Louis Léonard Antoine de Colli-Ricci

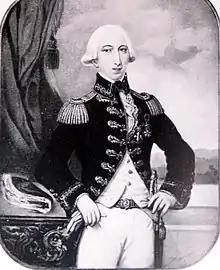
Louis Léonard Antoine de Colli-Ricci

Louis Léonard Antoine de Colli-Ricci or Luigi Leonardo Colli Ricci (23 March 1760 – 31 March 1806) was an Italian general. A nephew of the Italian writer Vittorio Alfieri, Louis Léonard Antoine Joseph Gaspard Venance Colli-Ricci was also known as Luigi Leonardo Antonio Giuseppe Gasparde Venanzio Colli-Ricci. He joined the army of Piedmont as an ensign in 1773, in 1775 he was promoted to lieutenant, and in 1781 he was promoted to capitaine. Colli-Ricci initially served against the French during the French Revolutionary Wars and in 1793 he was wounded at Argentière. In 1794 he took command of the 2nd Battalion of Piedmontese Chasseurs and in 1795 he was promoted to lieutenant colonel. That November Colli-Ricci was wounded in the thigh near Ronchini but less than a week later he was promoted to colonel. In 1796 he commanded the regiment composed of the 1st and 2nd Battalions of Chasseurs and in 1797 he served as chief of staff of the auxiliary division formed near Novare.